Gregg Berger filmography

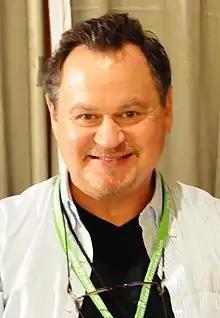
Berger at the Florida Supercon in 2012

Gregg Berger has been featured in various films, television shows, and video games. He is best known for voicing Odie in the "Garfield" franchise, Hunter the Cheetah and Ripto in the "Spyro the Dragon" franchise"," Eeyore in the "Winnie the Pooh" franchise, and Grimlock in "The Transformers" franchise. He has also been featured in a documentary called "I Know That Voice." Berger has been featured in rides at amusement parks, being the narrator in the "" ride at Universal Studios Florida, and voicing Eeyore in "The Many Adventures of Winnie the Pooh" ride at Magic Kingdom and Disneyland.